Harthof station

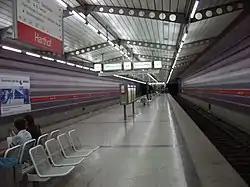
Harthof U-Bahn station

Harthof is an U-Bahn station in Munich on the U2.